Friedrich August Wilhelm Spohn

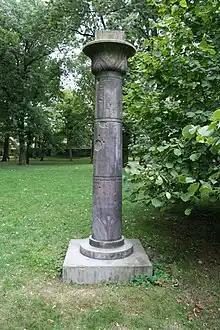
Grave pillar ("Grabsäule") of Spohn at "Alten Johannisfriedhof" in Leipzig.

In 1818 he became an associate professor of philosophy at the University of Leipzig, where during the following year he was appointed professor of Greek and Roman literature. He died in Leipzig on 17 January 1824, aged 31.